Pambla Dam

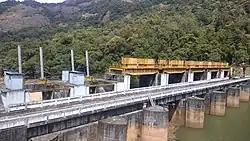
Lower Periyar dam

The Lower Periyar Dam (Pambla Dam) is a dam built on the Periyar River as part of the Lower Periyar Hydroelectric Project in Kanjikuzhi Panchayat, Idukki District, Kerala. The dam was built to generate electricity. The lower Periyar dam is at Pambla, five kilometres downstream from where Muthirapuzha merges with main river. This 32.36-metre-high dam made of concrete has a width of 284 meters. The powerhouse is at Karimanal, near Neriamangalam, where three generators are installed with a power production capacity of 60 MW each, or a cumulative 180 MW. The Dam was completed in the year 1998 Taluks through which release flow are Idukki, Kothamangalam, Muvattupuzha, Kunnathunadu, Aluva, Kodungalloor and Paravur.